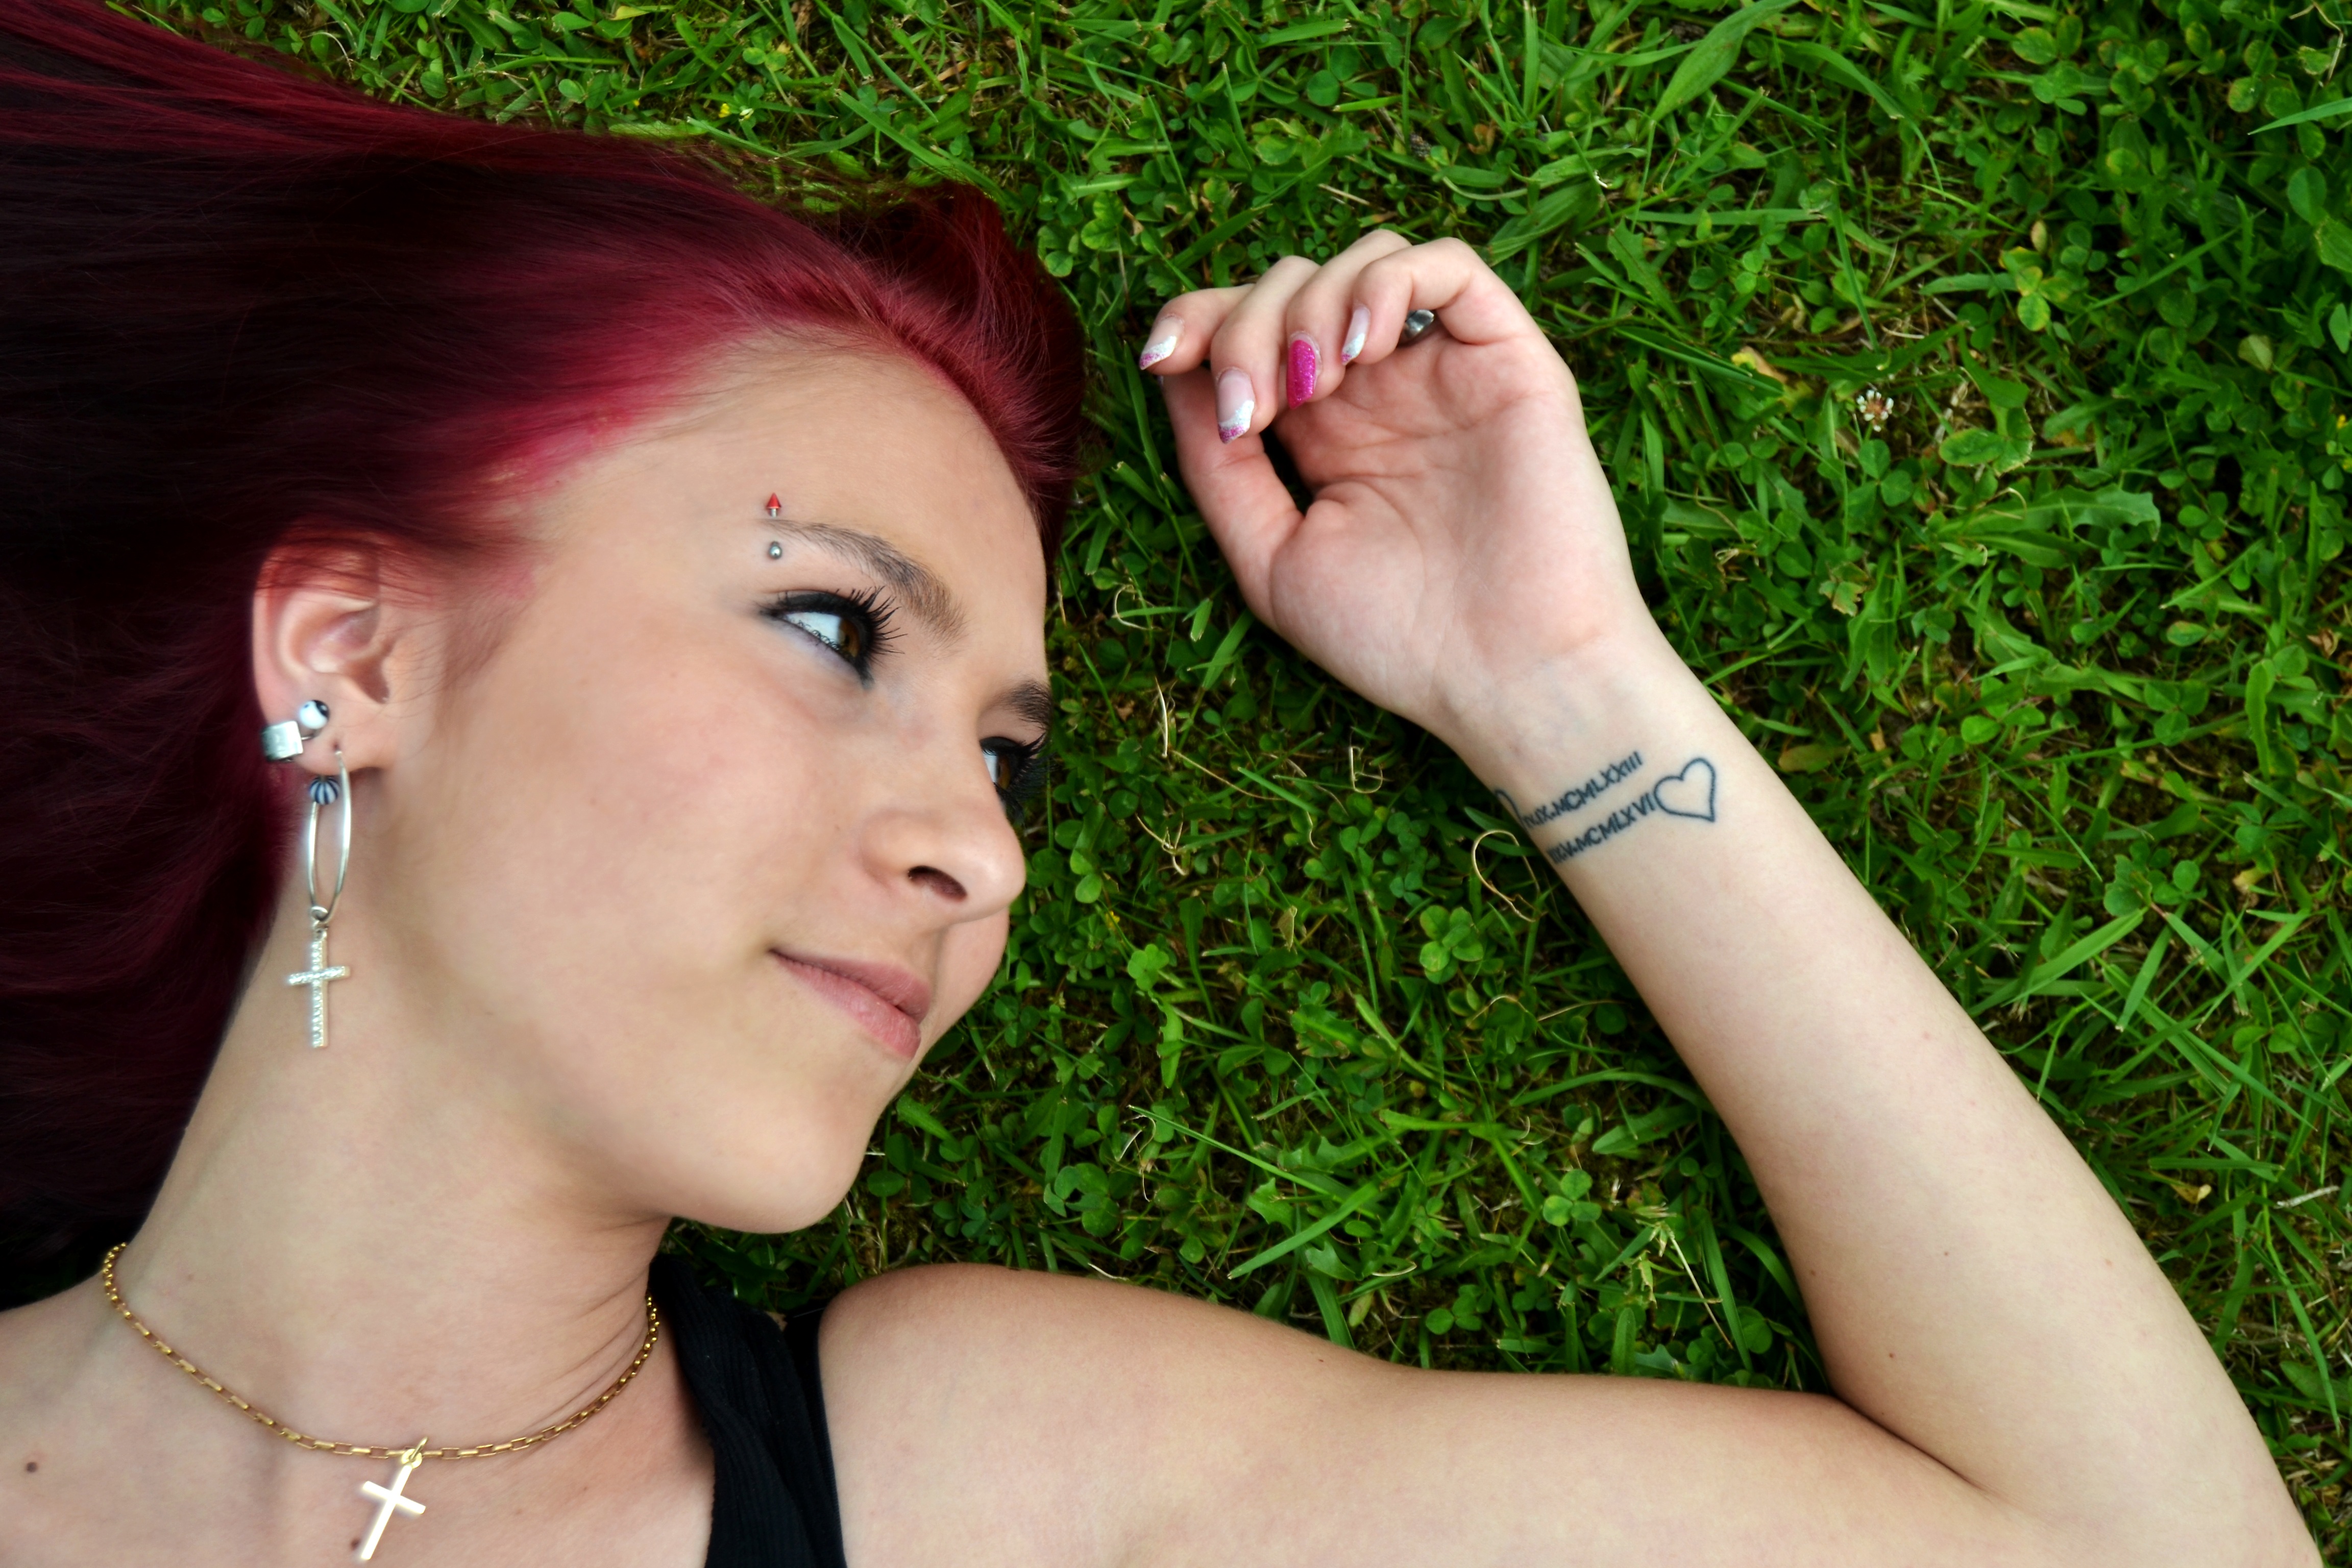
hand, grass, person, girl, woman, hair, leg, portrait, model, red, tattoo, fashion, lady, facial expression, hairstyle, smile, mouth, human body, face, girls, dress, eye, head, skin, beauty, blond, organ, emotion, photo shoot, sense, portrait photography, human hair color